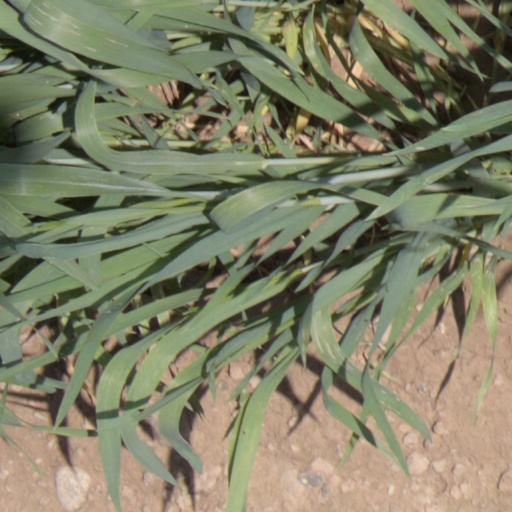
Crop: wheat